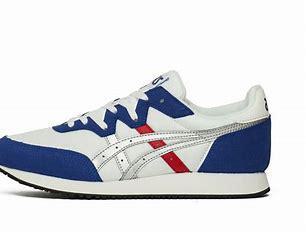
Brand: Asics
Model: Tarther OG